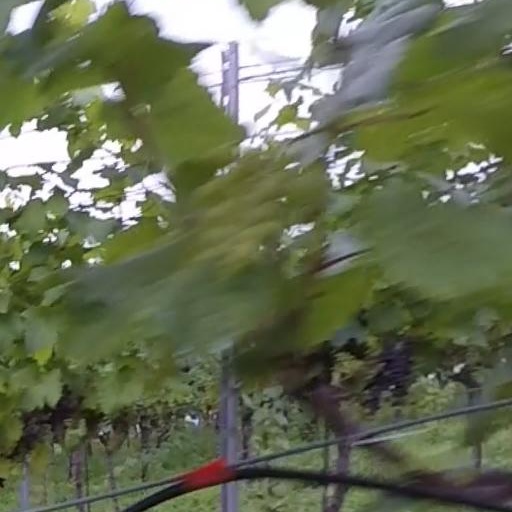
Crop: grape